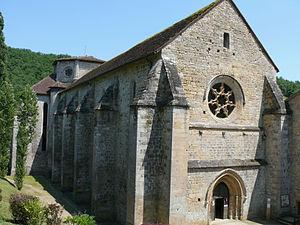
Abbaye de Beaulieu-en-Rouergue - Eglise
Ginals est une commune française située dans le département de Tarn-et-Garonne, en région Occitanie.
L'abbaye Notre-Dame de Beaulieu-en-Rouergue est une ancienne abbaye cistercienne fondée en 1144 et qui est aujourd'hui un centre d'art contemporain. Elle est située dans la commune de Ginals dans le nord-est du département de Tarn-et-Garonne à la limite des départements du Tarn et de l'Aveyron.